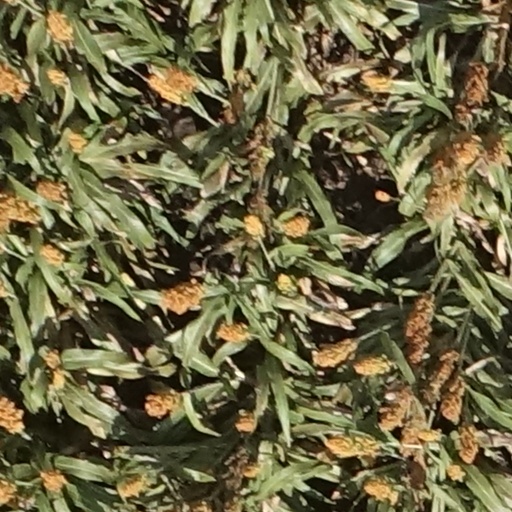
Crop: sorghum